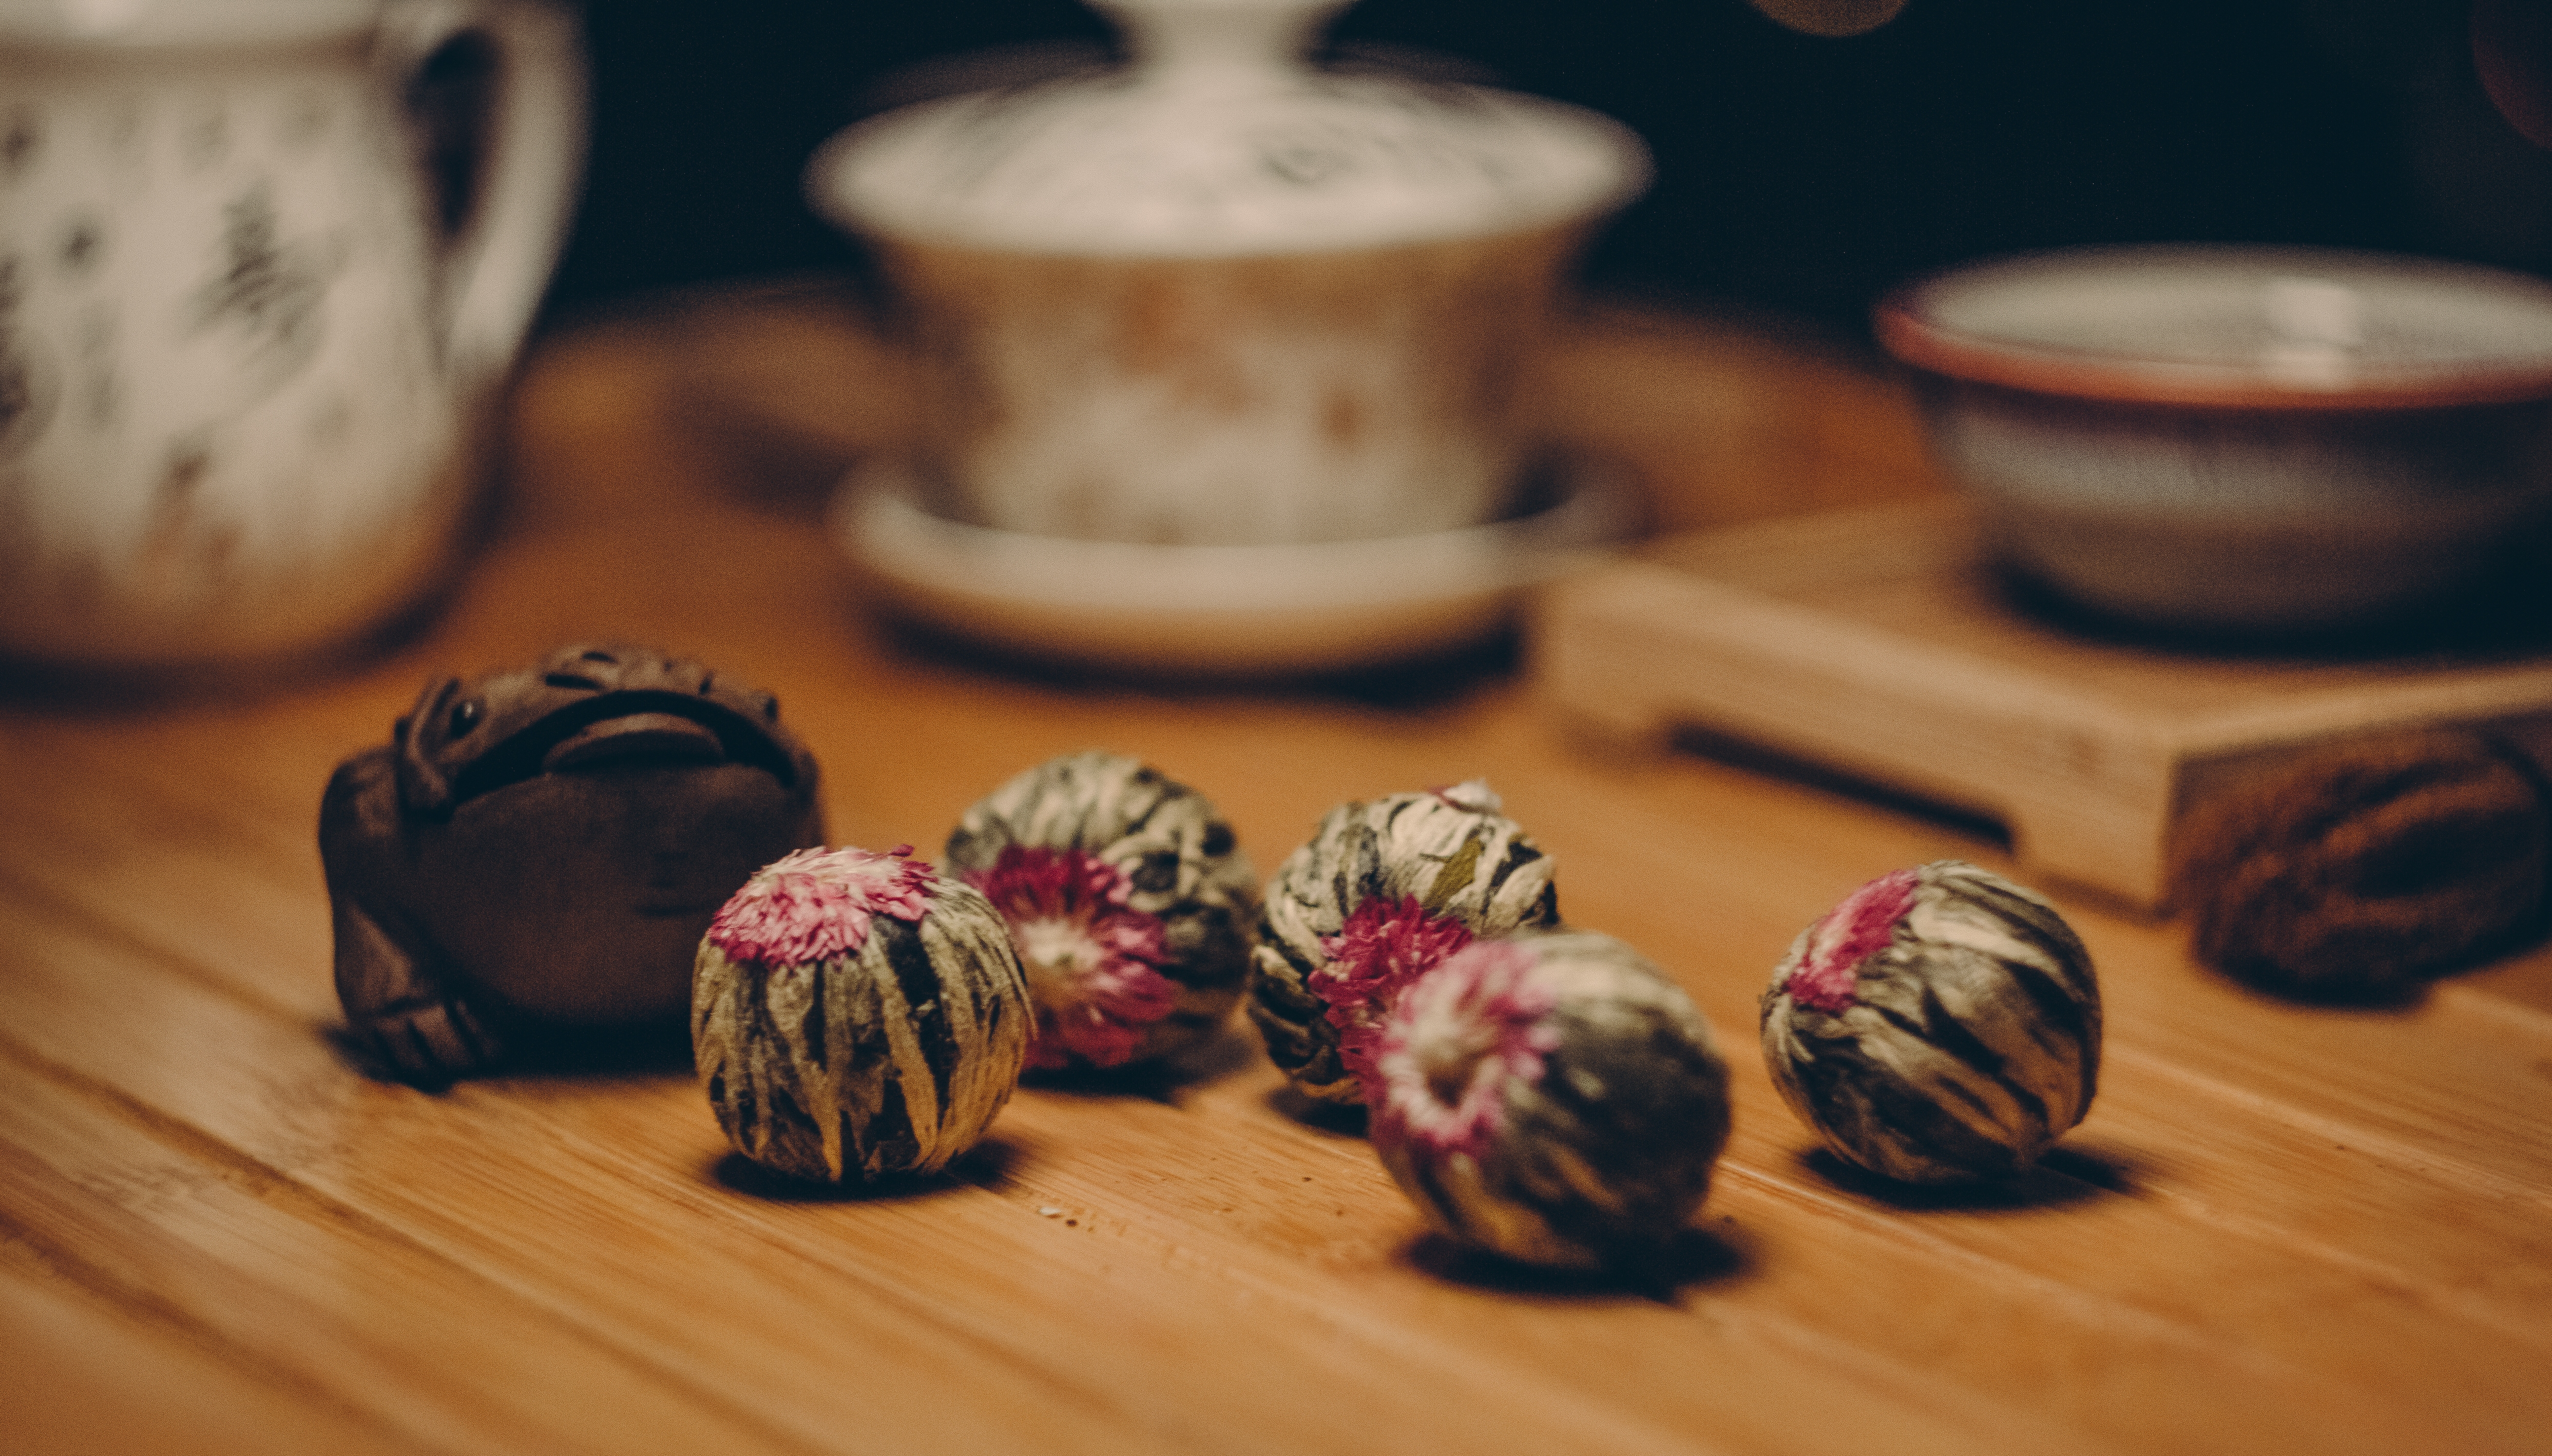
table, tea, flower, food, produce, ceramic, drink, art, wooden, carving, depth of field, ceramics, flavor